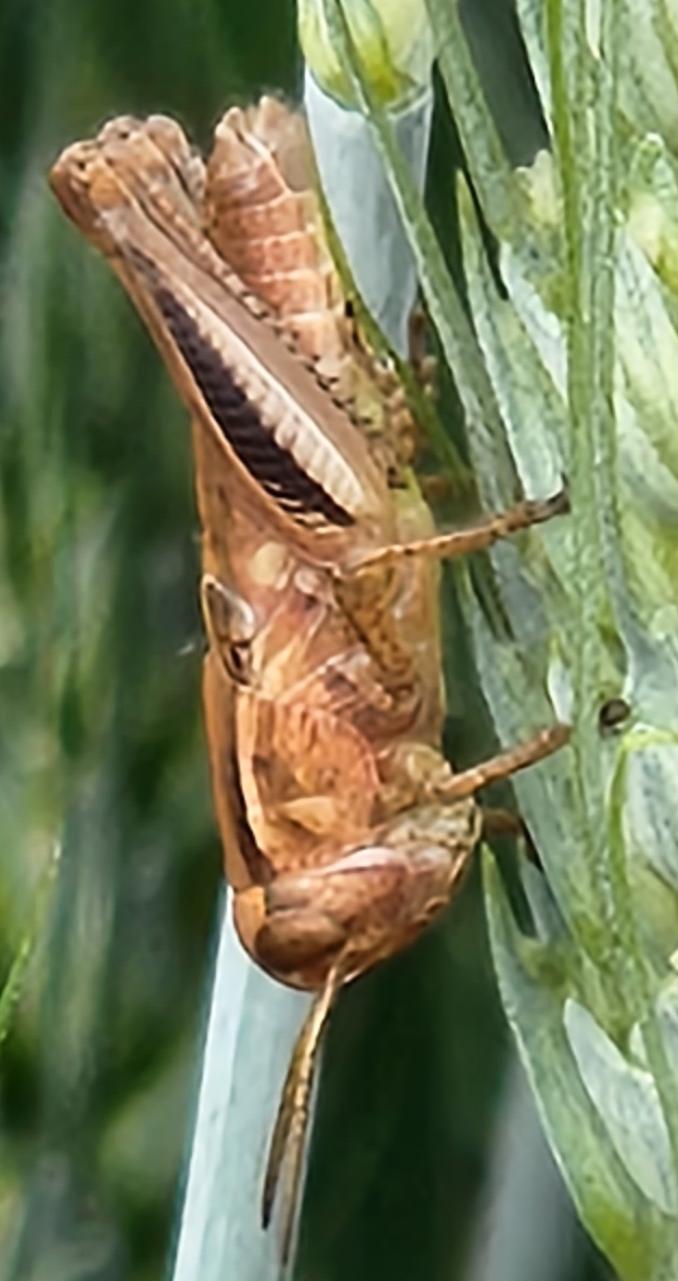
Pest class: occasional_pest